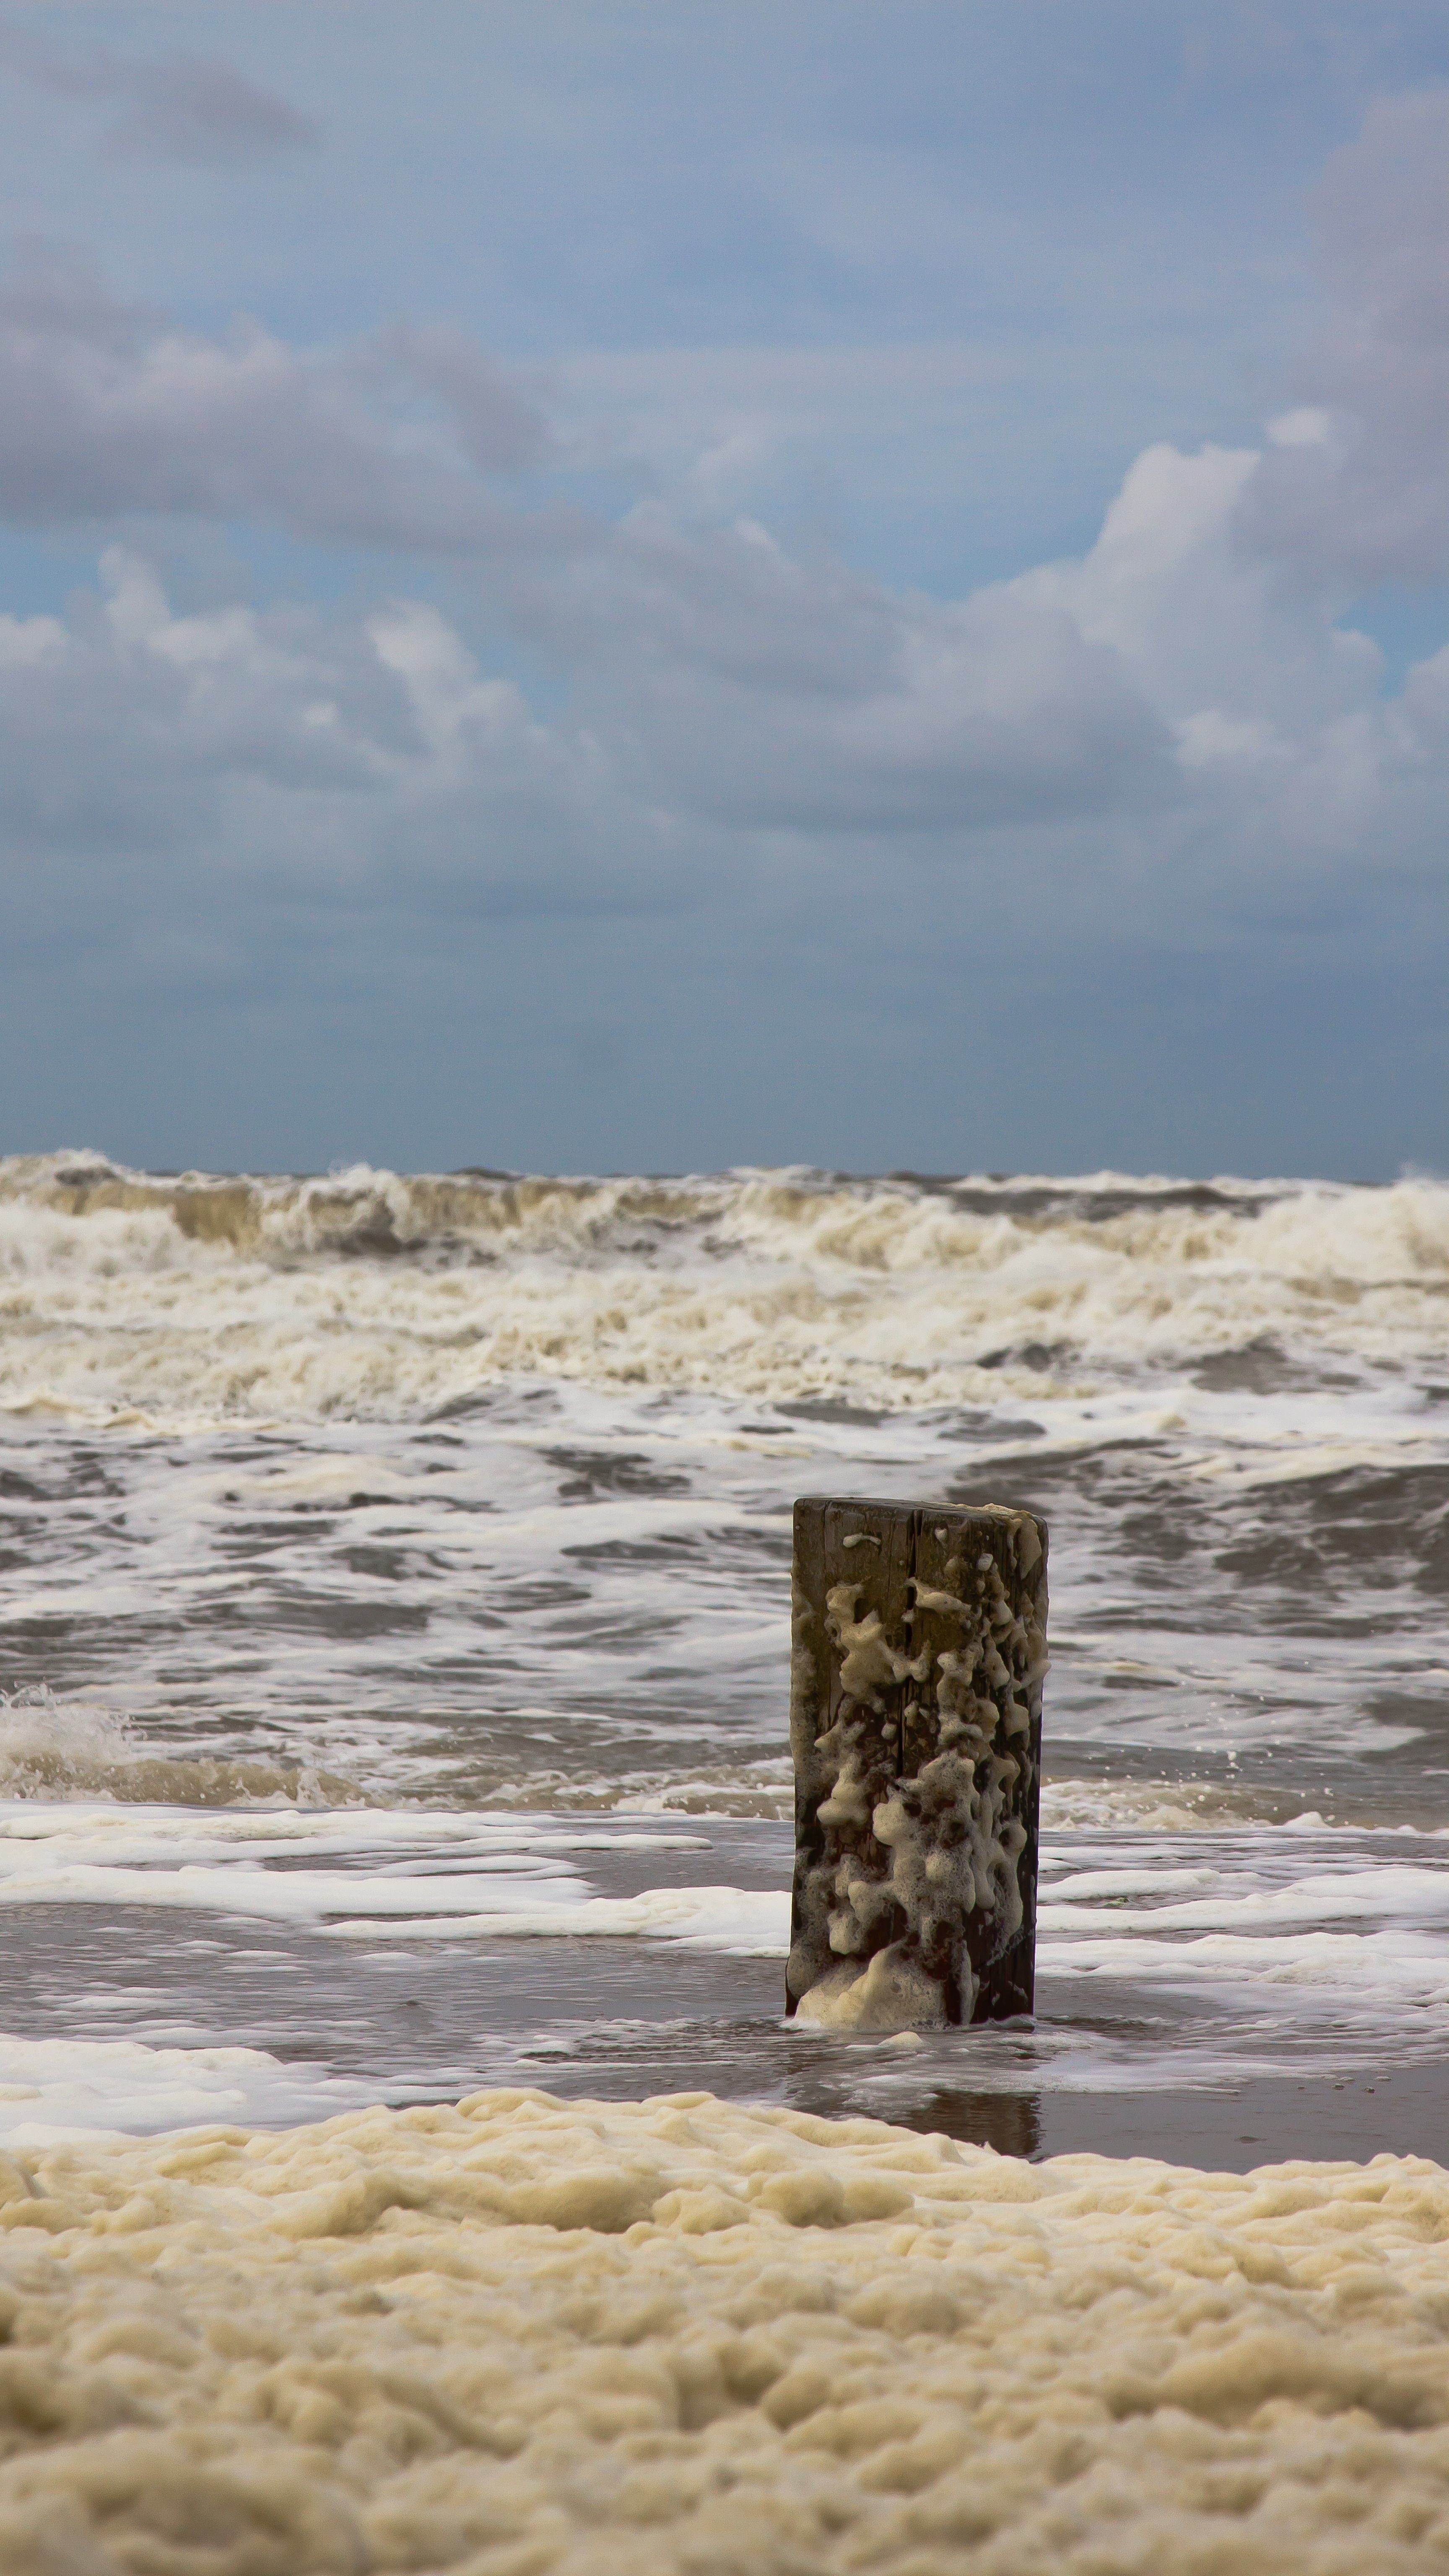
beach, sea, coast, water, nature, sand, rock, ocean, horizon, light, cloud, sky, sun, shore, wave, lake, cliff, spray, bay, terrain, material, body of water, clouds, habitat, breakwater, north sea, mirroring, paal, wadden sea, mudflat, natural environment, wind wave